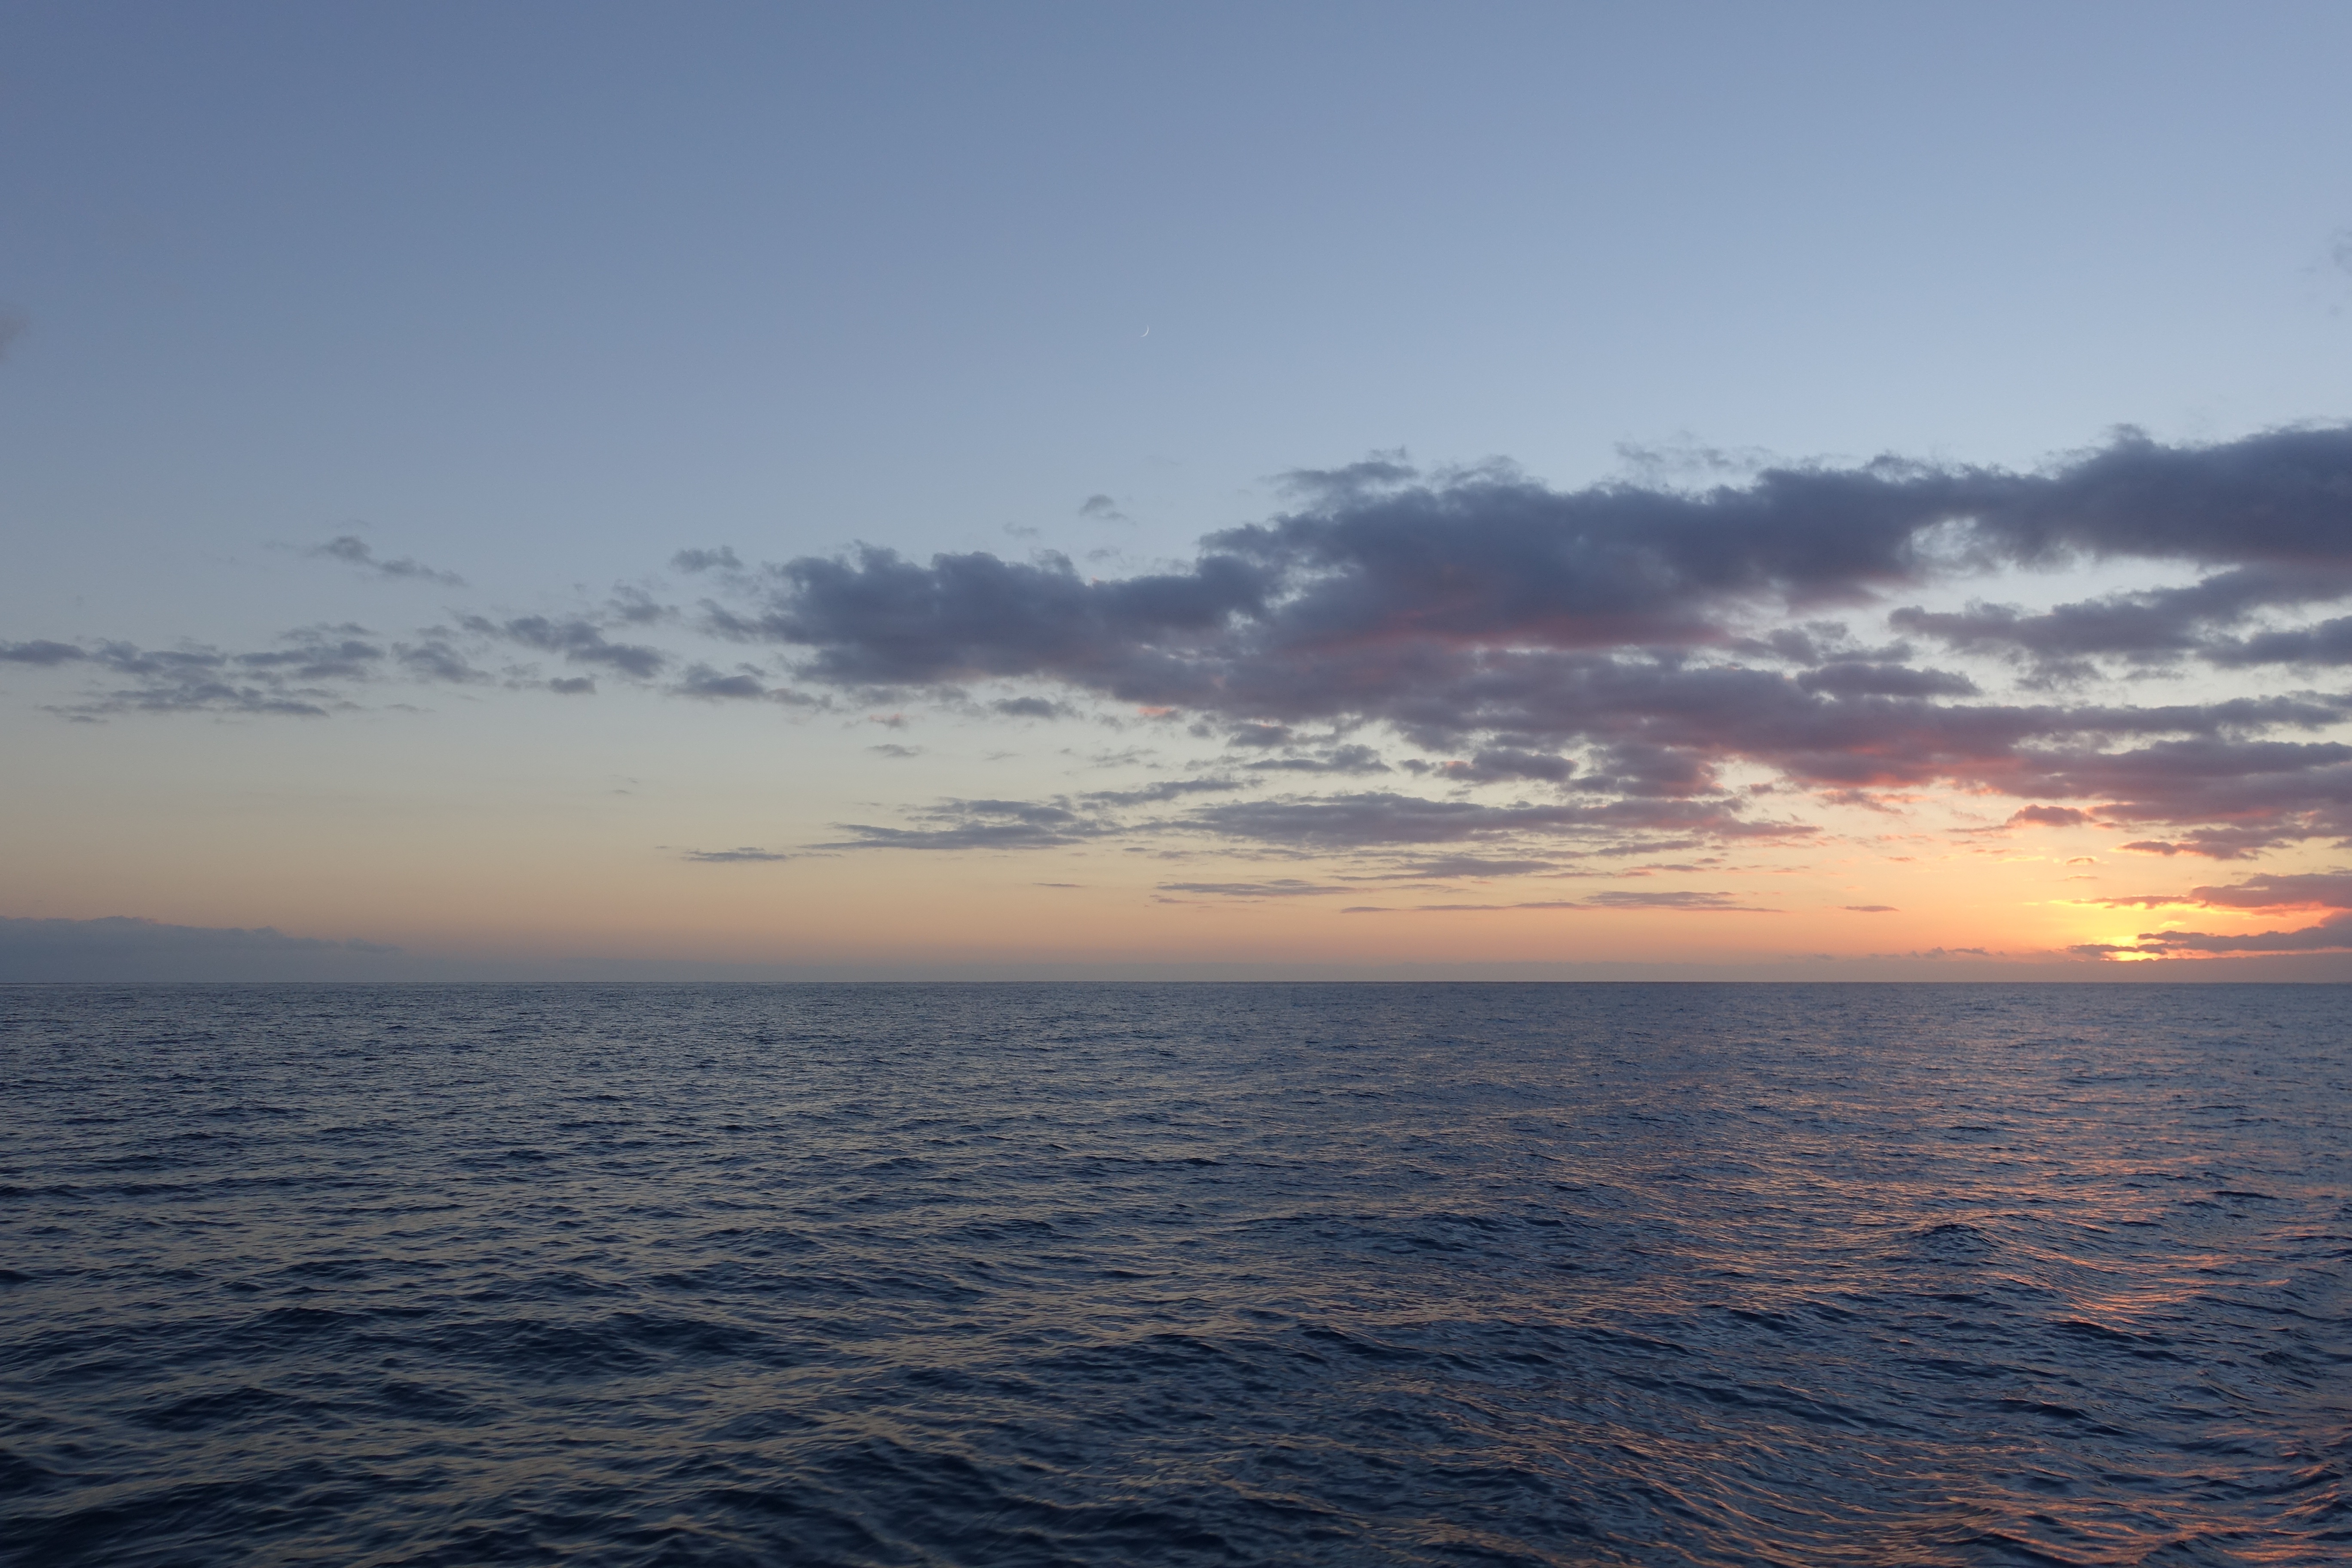
landscape, sea, coast, water, nature, ocean, horizon, cloud, sky, sunrise, sunset, dawn, summer, dusk, evening, vehicle, bay, port, clouds, holidays, portugal, cape, madeira, afterglow, wind wave